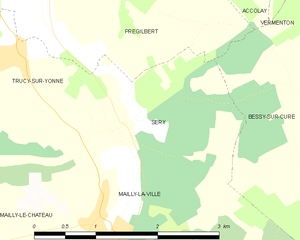
Carte des communes françaises Sery